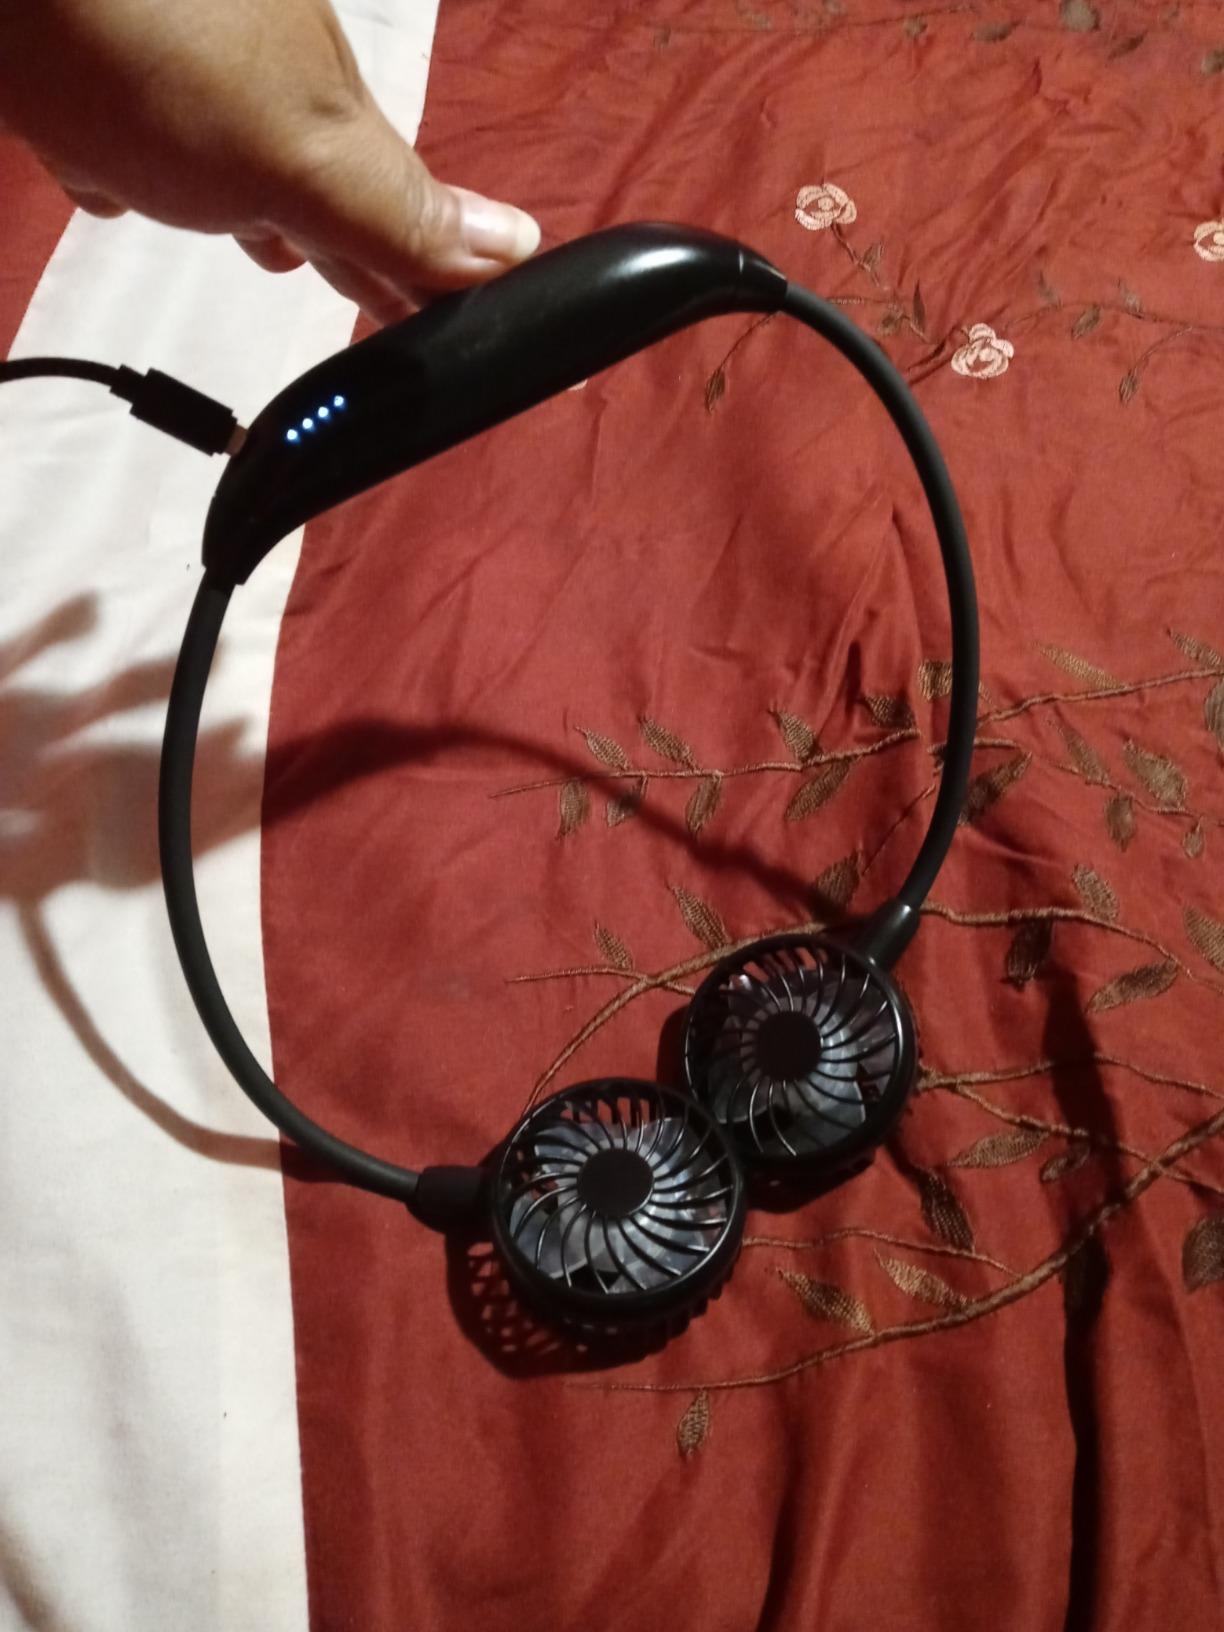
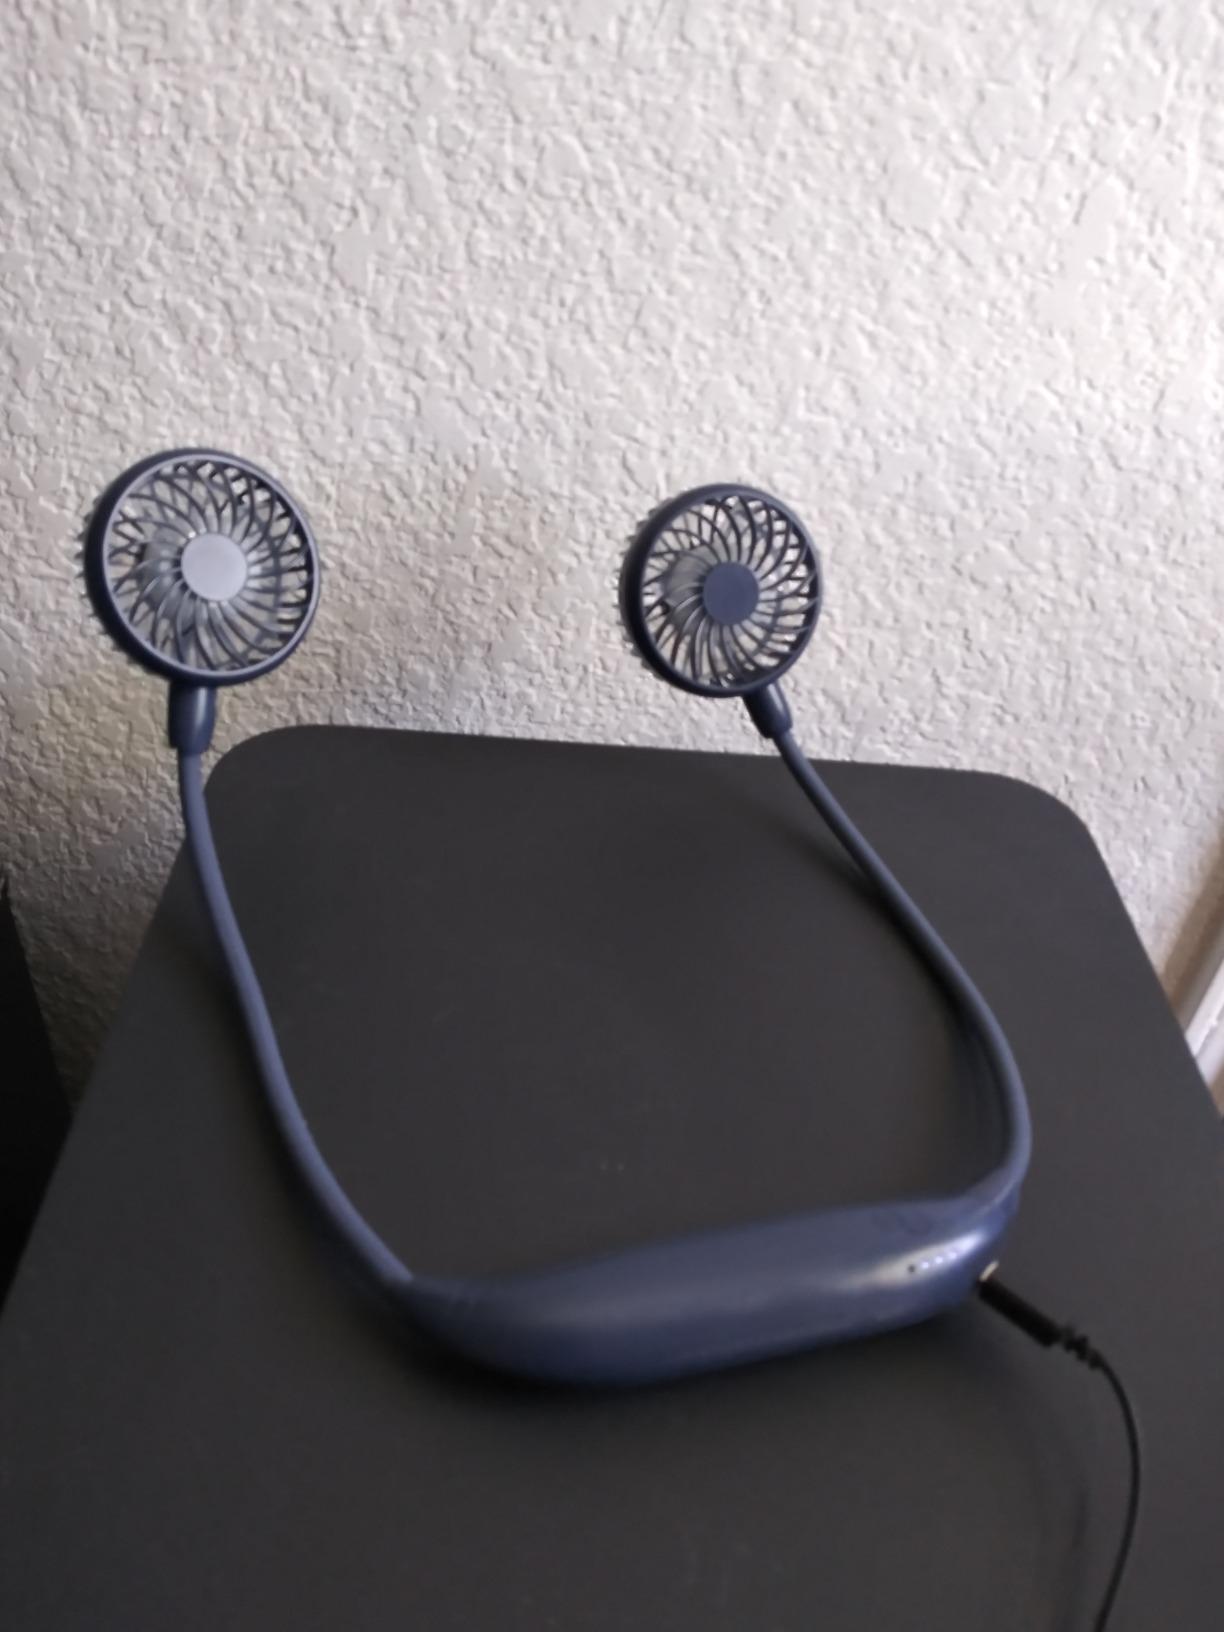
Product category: fan
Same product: no